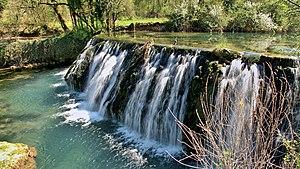
Le barrage du Dérochoir sur la Cuisance
Mesnay est une commune française située dans le département du Jura en région Bourgogne-Franche-Comté.
La Cuisance est une rivière française, qui coule dans le département du Jura en Bourgogne-Franche-Comté. C'est un affluent gauche de la Loue, donc un sous-affluent du Doubs dont les eaux rejoignent le Rhône par la Saône.